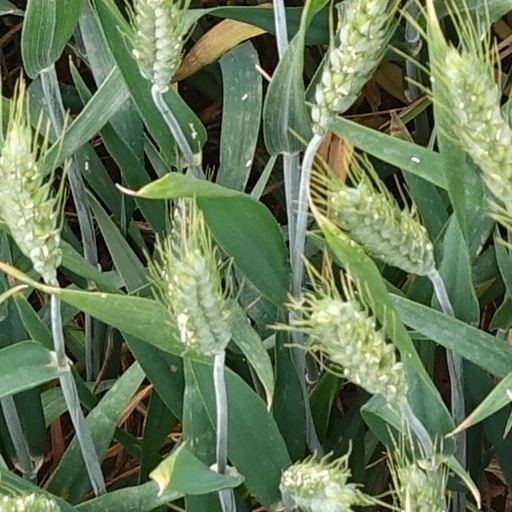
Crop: wheat